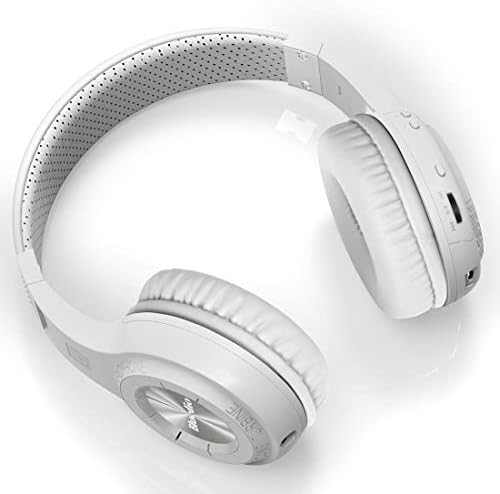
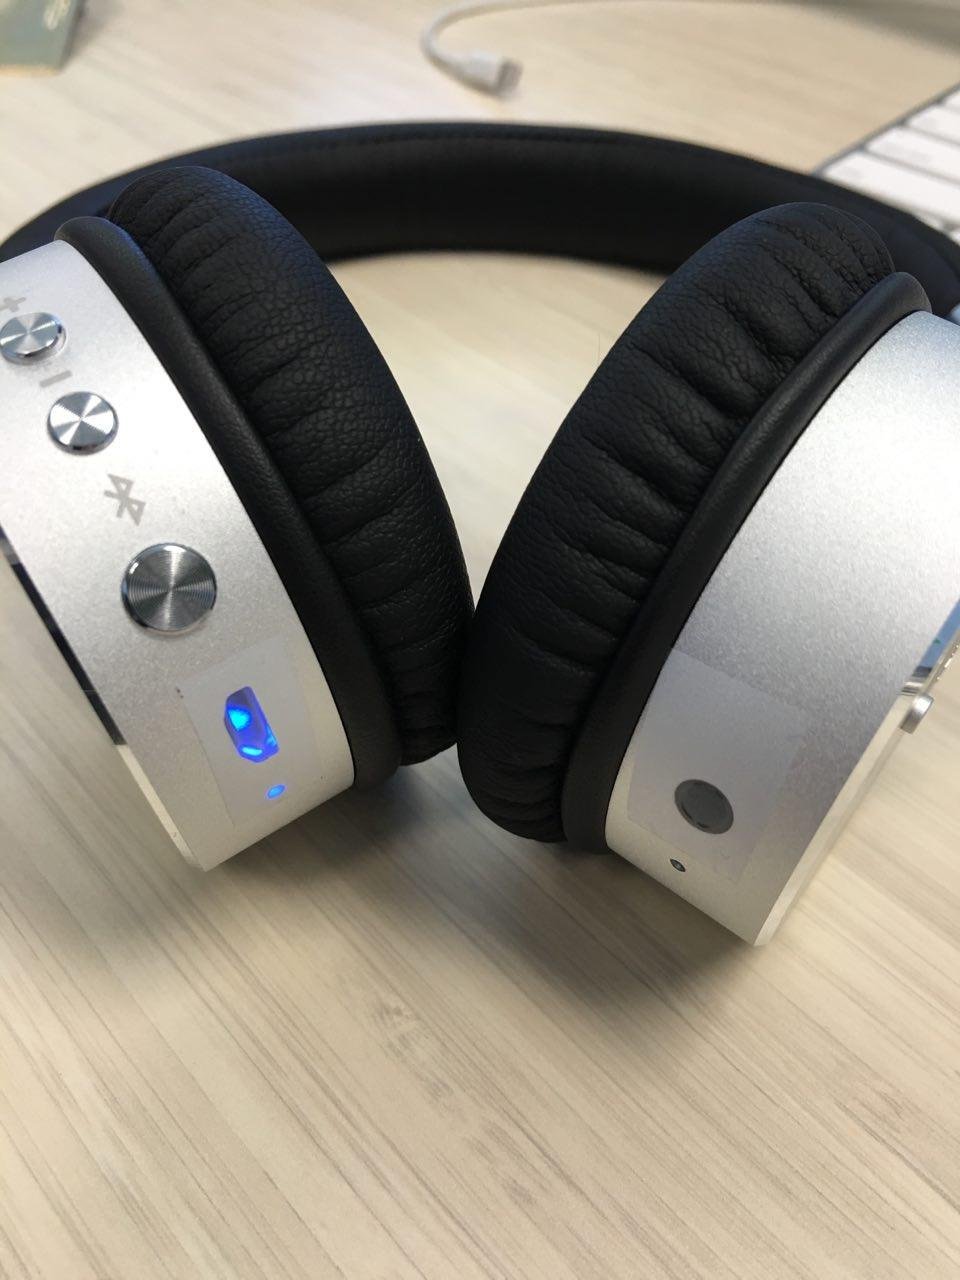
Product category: headphones
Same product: no